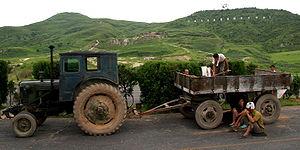
Les jangmadang sont en Corée du Nord des marchés agricoles, locaux, ou même des marchés noirs. Depuis la grande famine en Corée du Nord, ils forment une partie importante de l'économie informelle du pays. Ces dernières années, le gouvernement est devenu plus tolérant envers eux, mais les commerçants sont cependant encore confrontés à de lourdes réglementations. Actuellement, la majorité des Nord-Coréens dépendent de ces marchés pour leur survie.